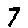
Label: 7